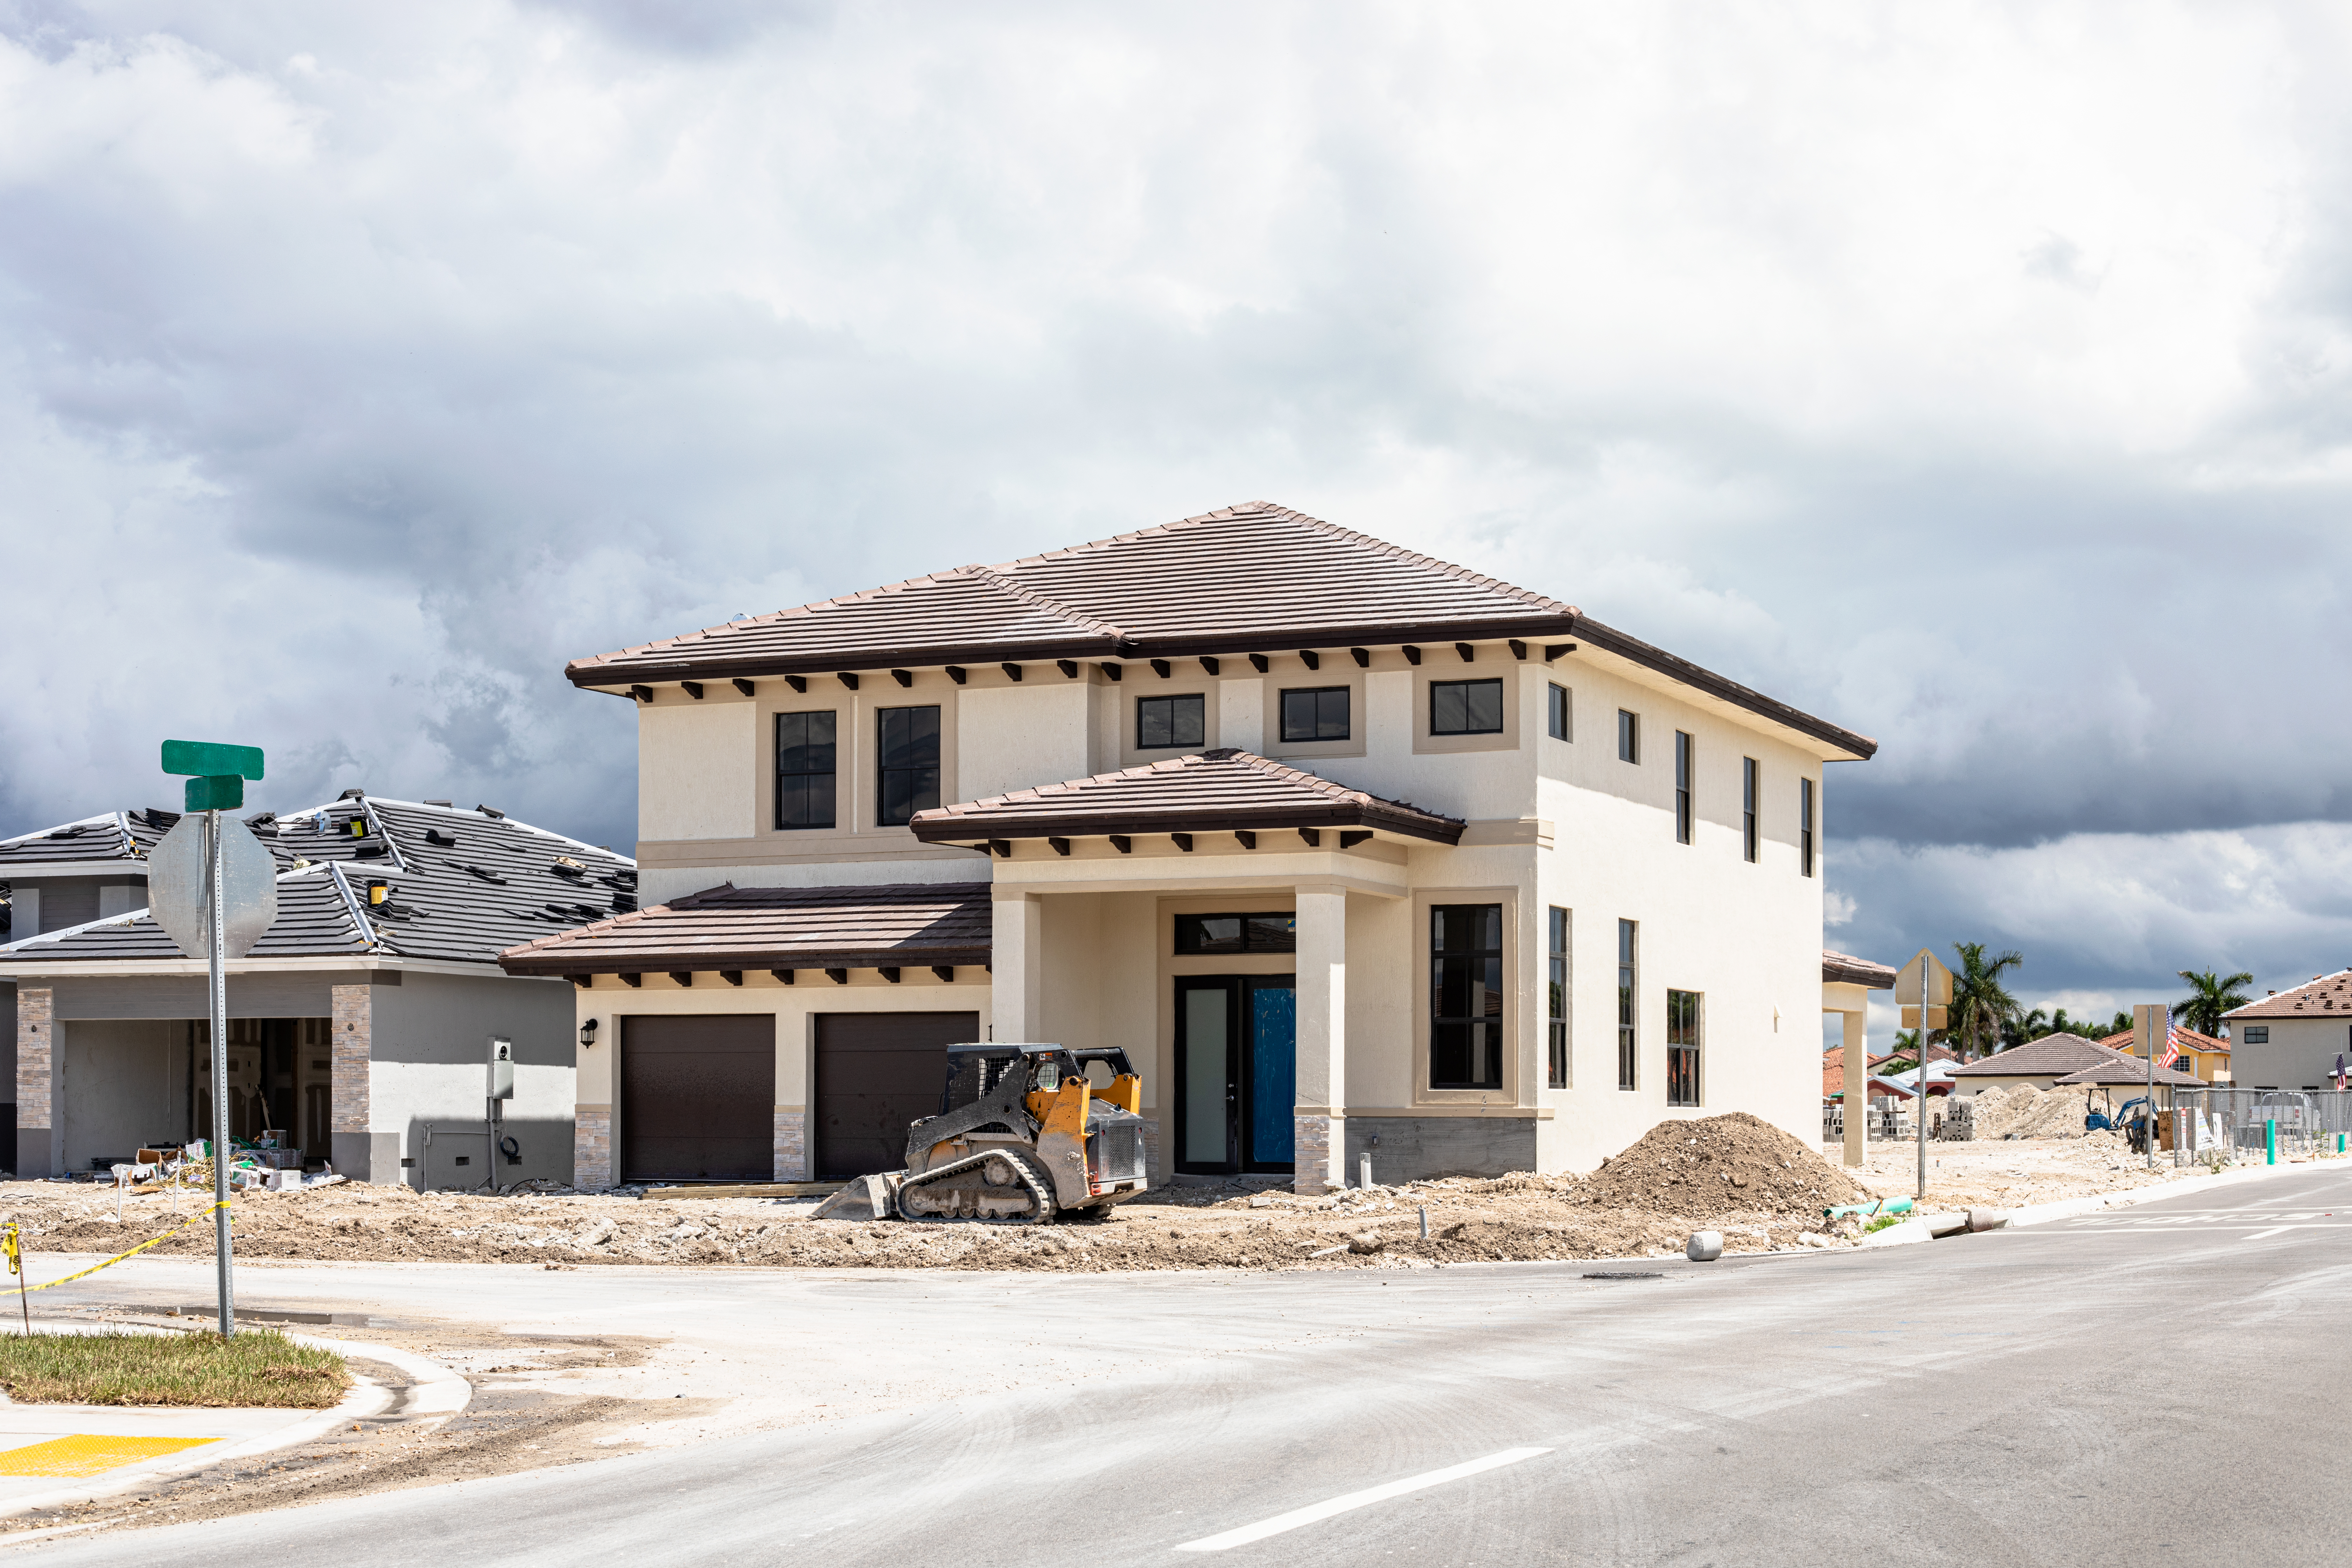
houses, sky, cloud, window, building, asphalt, neighbourhood, residential area, plant, real estate, door, facade, landscape, city, gas, roof, road, house, road surface, mixed use, street, winter, home, suburb, commercial building, siding, urban design, apartment, driveway, concrete, vacation